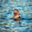
Label: otter